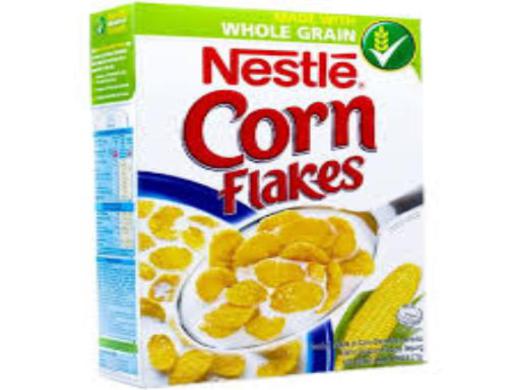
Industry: Food